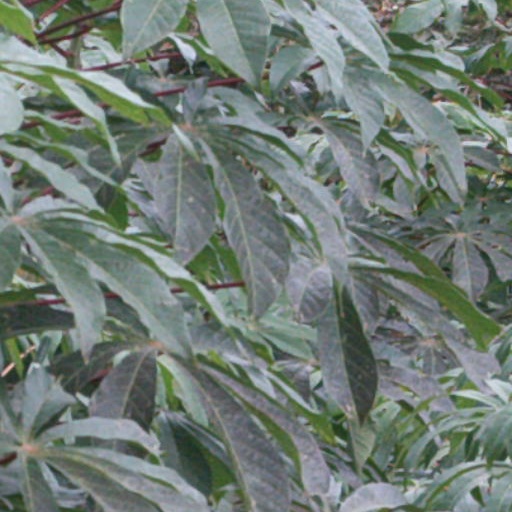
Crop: cassava